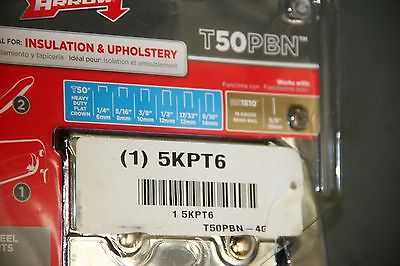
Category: stapler